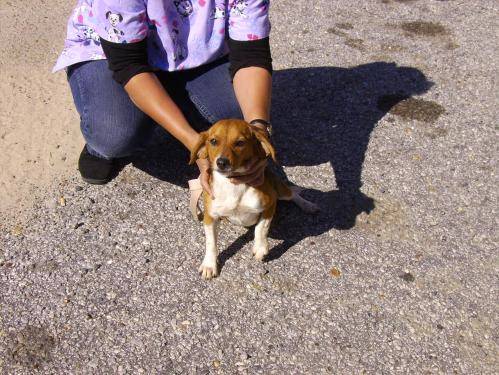
Label: dog